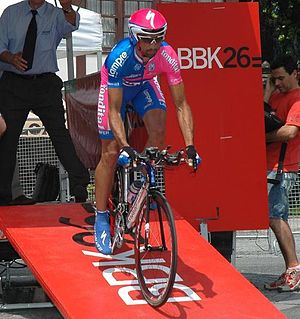
Fabio Baldato
Fabio Baldato er en tidligere italiensk professionel cykelrytter, der cyklede for det professionelle cykelhold Lampre-Fondital, indtil han i en alder af 40 var ude for et slemt styrt under Eneco Tour.